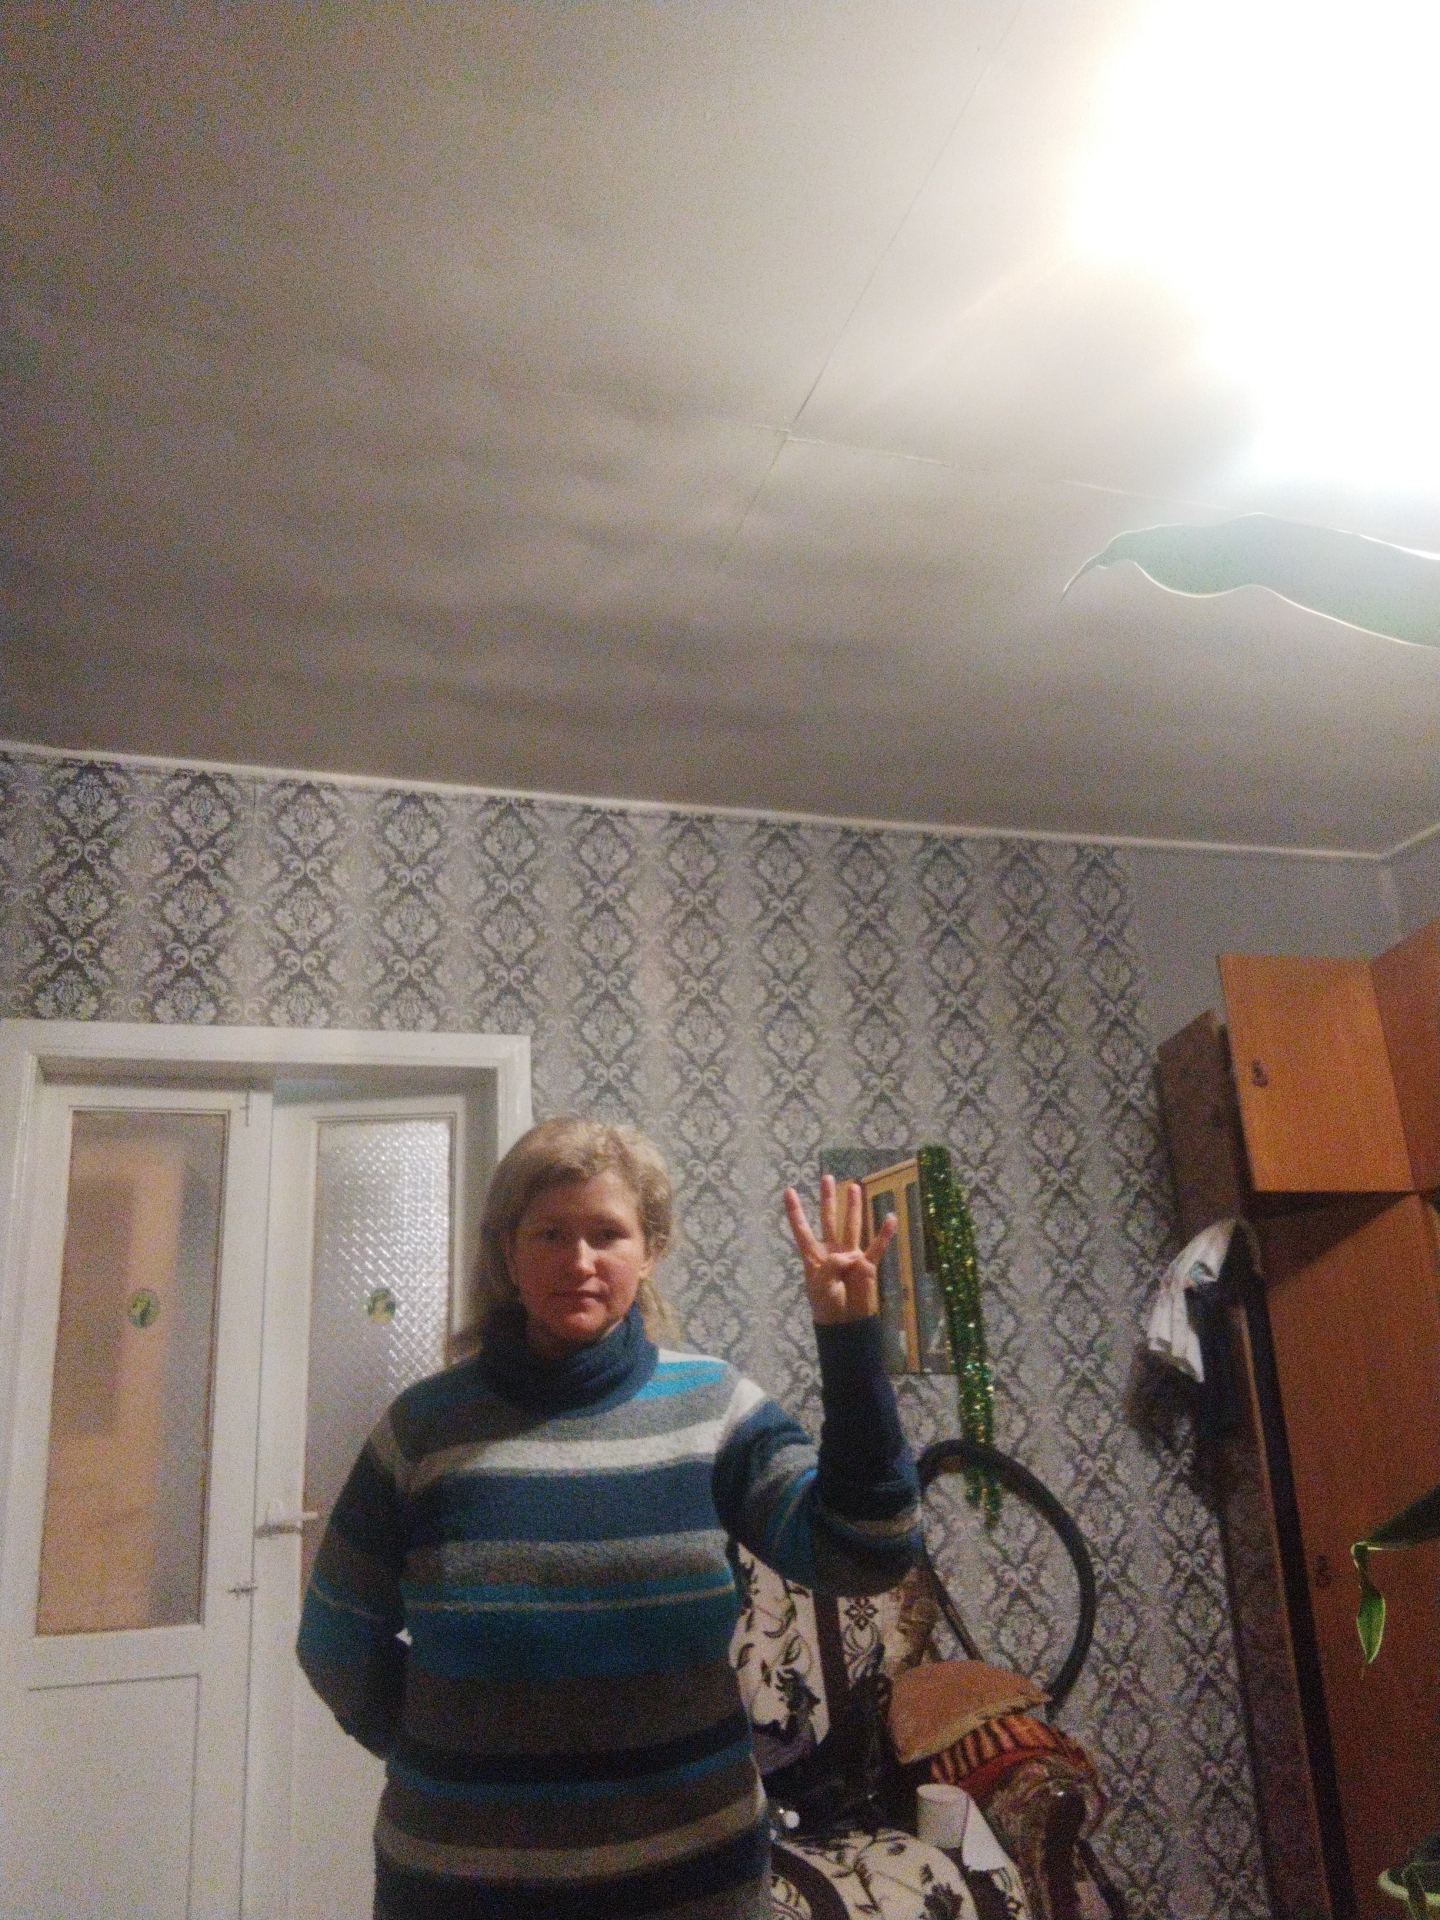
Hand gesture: four